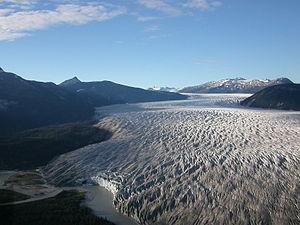
Il y a environ 664 glaciers dans l'État de l'Alaska aux États-Unis. Cette liste incomplète en présente quelques-uns par ordre alphabétique.
Le glacier Taku est un glacier côtier de l'Alaska du Sud-Est, juste au sud-est de la ville de Juneau.